The Wrestler (1974 film)

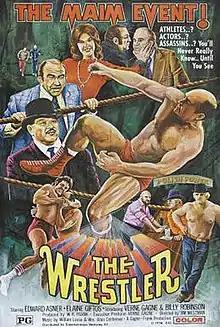
Theatrical release poster

The Wrestler is a 1974 independent film directed by Jim Westman, produced by professional wrestler Verne Gagne and W.R. Frank, starring Ed Asner as Frank Bass, a wrestling promoter. Verne Gagne also stars in the film as Mike Bullard, the current wrestling champion of his "league". After a long reign as champion, Bullard is getting older and feeling pressure from all sides, including his wife and wrestling promoters, to pass the championship to Billy Taylor and retire. Bullard's resistance to their requests that he step aside is the central conflict in the film. The film presents professional wrestling as a truly competitive sport, always maintaining the illusion that matches are a result of athletic combat and not pre-determined outcomes decided before the matches.